European pine marten

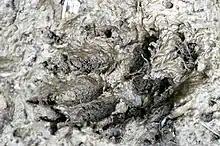
Tracks on mud

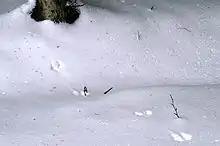
Tracks in snow

The European pine marten is the only mustelid with semiretractable claws. This enables them to lead more arboreal lifestyles, such as climbing or running on tree branches, although they are also relatively quick runners on the ground. They are mainly active at night and dusk. They have small, rounded, highly sensitive ears and sharp teeth adapted for eating small mammals, birds, insects, frogs, and carrion. They have also been known to eat berries, fruits, birds' eggs, nuts, and honey. The European pine marten is territorial and marks its home range by depositing feces. Its scat is black and twisted.